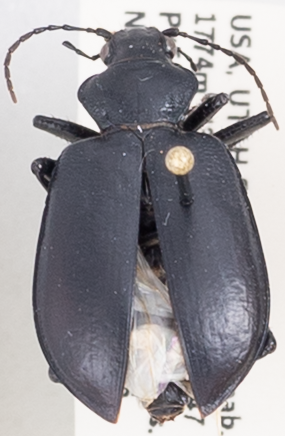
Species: Calosoma sponsa
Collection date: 2019-04-16
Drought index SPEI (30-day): -0.084
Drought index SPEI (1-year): -0.376
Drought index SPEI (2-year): -1.45